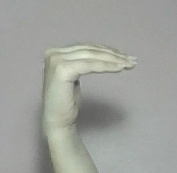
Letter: haa